Anne's Tablet

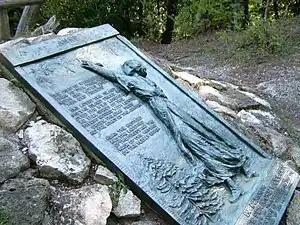
"Anne's Tablet"

Woolson (1840–1894), a member of a prominent Cleveland family of means, as a girl summered on Mackinac Island in a now-vanished building located directly below the overlook. The experience inspired her to become a professional writer, and in 1875 she published her first volume of short stories, "Castle Nowhere: Lake-Country Sketches", based on her experiences on Mackinac Island and in surrounding shorelines of the Great Lakes. The work was followed by Woolson's first novel, "Anne". Also set on Mackinac Island, the work was published in 1880.